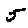
Label: 5